Hayward, California

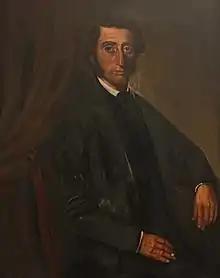
Don Guillermo Castro, a noted Californio ranchero, owned Rancho San Lorenzo, which made up the modern cities of Hayward, Castro Valley, and San Lorenzo.

In the 19th century, the land that is now Hayward became part of Rancho San Lorenzo, a Spanish land grant to Guillermo Castro, in 1841. The site of his home was on the former El Camino Viejo, or Castro Street (now Mission Boulevard) between C and D Streets, but the structure was severely damaged in the 1868 Hayward earthquake, with the Hayward Fault running directly under its location. Most of the city's structures were destroyed in the earthquake, the last major earthquake on the fault. In 1930, that site was chosen for the construction of the City Hall, which served the city until 1969. A post office opened in 1860, followed by the town's incorporation in 1876.